Biag ni Lam-ang

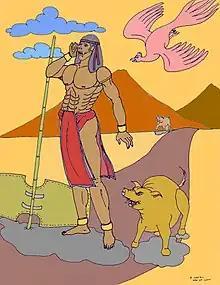
An illustration depicting the protagonist Lam-ang

Biag ni Lam-ang is an epic story of the Ilocano people from the Ilocos region of the Philippines. It is notable for being the first Philippine folk epic to be recorded in written form, and was one of only two folk epics documented during the Philippines' Spanish Colonial period, along with the Bicolano epic of Handiong. It is also noted for being a folk epic from a "Christianized" lowland people group (the Ilocano people), with elements incorporated into the storytelling.